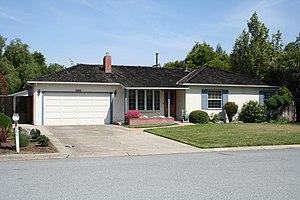
Apple Inc., anciennement Apple Computer Inc., est une entreprise multinationale américaine d'informatique, créée le 1ᵉʳ avril 1976 à Cupertino, puis constituée sous forme de société le 3 janvier 1977. De sa création à l'entreprise telle qu'elle existe aujourd’hui, Apple a connu les diverses phases de l'évolution du monde informatique, partant d'un monde sans ordinateur personnel à une société du XXIᵉ siècle interconnectée par l'intermédiaire de terminaux fixes et mobiles. Son histoire est particulièrement liée à celle de l'un de ses cofondateurs, Steve Jobs, forcé à quitter la firme en 1985, puis réembauché en décembre 1996, avant de devenir CEO de la société en 1997. Parmi les produits phares qu'a connus Apple depuis sa création, se trouvent l'Apple I et II, le Macintosh, l'iPod, l'iPhone et l'iPad.
Apple [ˈæpəl] est une entreprise multinationale américaine qui crée et commercialise des produits électroniques grand public, des ordinateurs personnels et des logiciels informatiques. Parmi les produits les plus connus de l'entreprise se trouvent les ordinateurs Macintosh, l'iPod, l'iPhone et l'iPad, la montre Apple Watch, le lecteur multimédia iTunes, la suite bureautique iWork, la suite multimédia iLife ou des logiciels à destination des professionnels tels que Final Cut Pro et Logic Pro. En 2019, l'entreprise emploie 137 000 employés et exploite 506 Apple Stores répartis dans 25 pays et une boutique en ligne où sont vendus les appareils et logiciels d'Apple mais aussi de tiers. Son bénéfice annuel pour l'année 2019 est de 55,2 milliards de dollars.
L'Apple I de la marque Apple, fut l'un des tout premiers micro-ordinateurs individuels.
Steve Jobs est un film américain réalisé par Danny Boyle, sorti en 2015. Il est consacré au personnage éponyme interprété par Michael Fassbender, et adapté par Aaron Sorkin de la biographie de Walter Isaacson, publiée en 2011. Le film est composé de trois actes décrivant trois importants lancements commerciaux ayant jalonné entre 1984 et 1998 la carrière de Steve Jobs, mais conserve comme fil conducteur les relations entre Jobs et sa fille Lisa.
Steven Paul Jobs, dit Steve Jobs, né le 24 février 1955 à San Francisco et mort le 5 octobre 2011 à Palo Alto, est un entrepreneur et inventeur américain, souvent qualifié de visionnaire, et une figure majeure de l'électronique grand public, notamment pionnier de l'avènement de l'ordinateur personnel, du baladeur numérique, du smartphone et de la tablette tactile. Cofondateur, directeur général et président du conseil d'administration de l'entreprise multinationale américaine Apple Inc, il dirige aussi les studios Pixar et devient membre du conseil d'administration de Disney lors du rachat en 2006 de Pixar par Disney.
Le garage Apple est un garage de maison californienne de 1951, du 2066 Crist Drive à Los Altos, dans la baie de San Francisco, près de Palo Alto dans le Silicon Valley en Californie aux États-Unis. C'est dans ce garage de la demeure de la famille Jobs que débute l'histoire d'Apple, avec les deux amis d'école adolescents Steve Jobs et Steve Wozniak, cofondateurs de la société Apple en 1976.